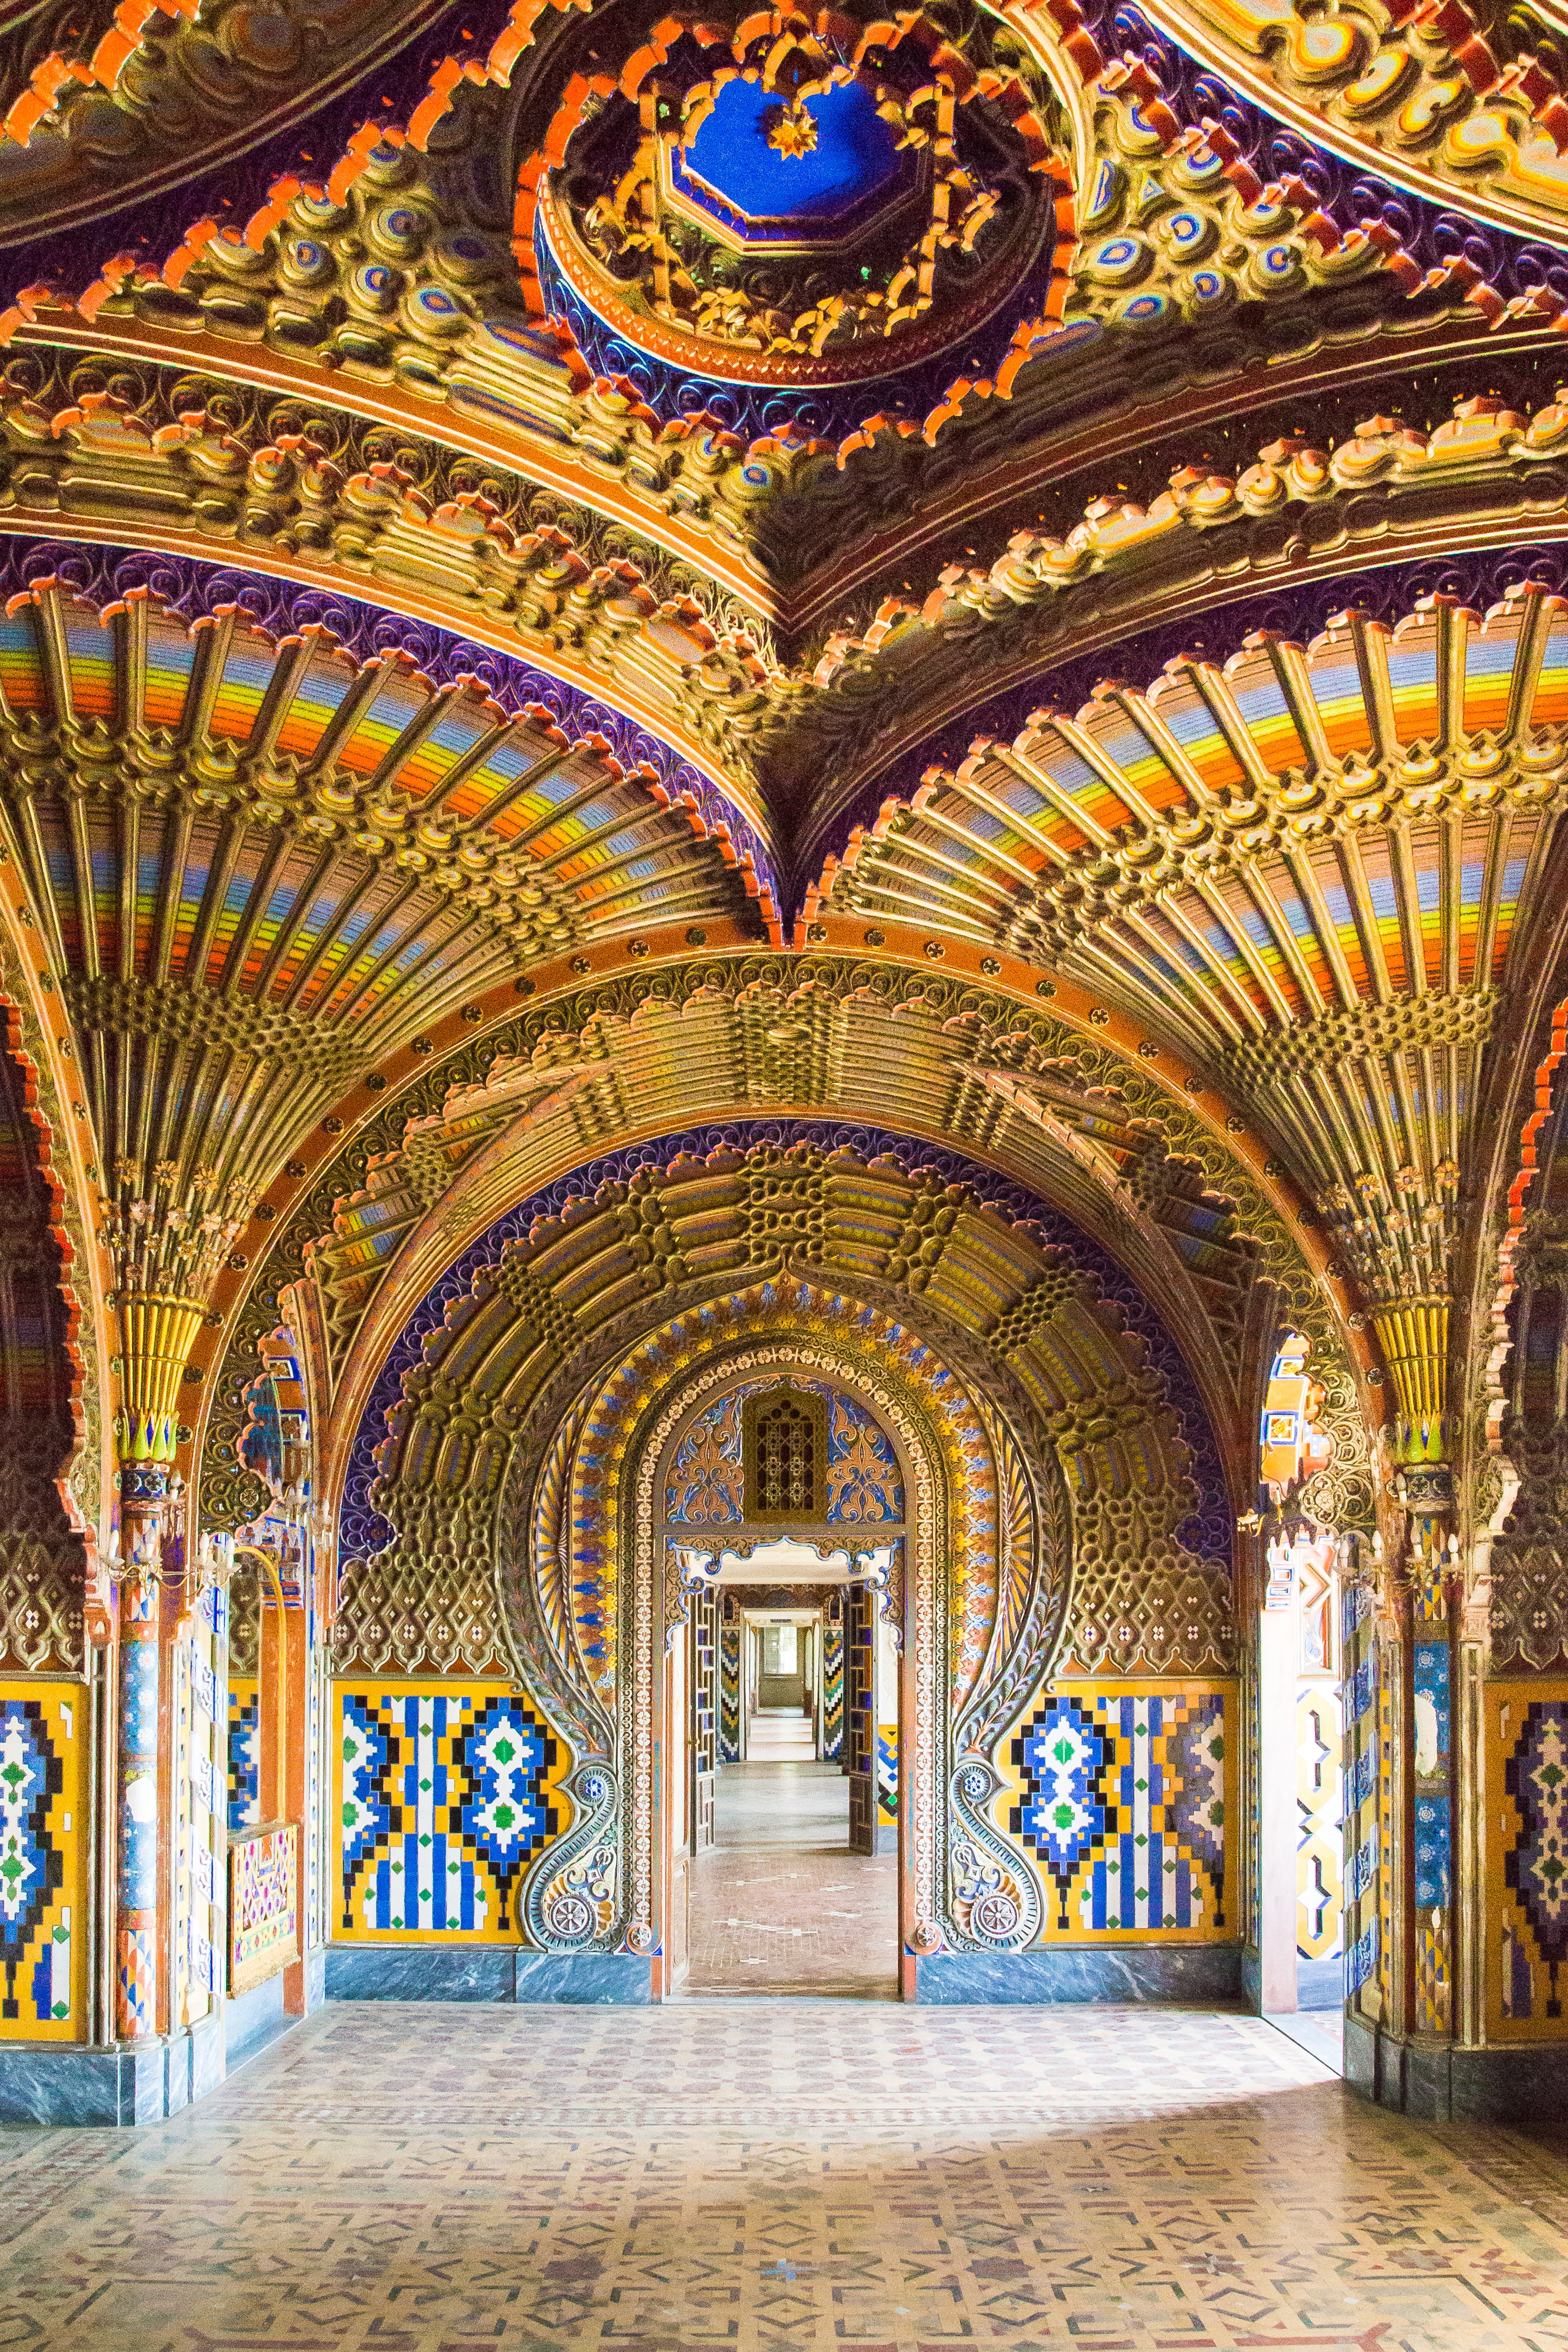
building, palace, arch, church, cathedral, chapel, place of worship, aisle, monastery, symmetry, mosque, synagogue, basilica, byzantine architecture